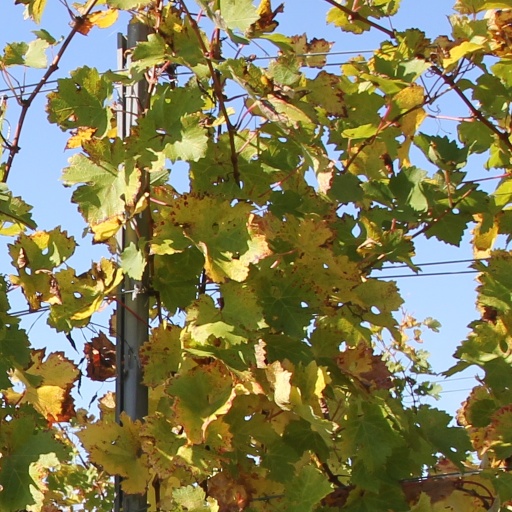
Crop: grape